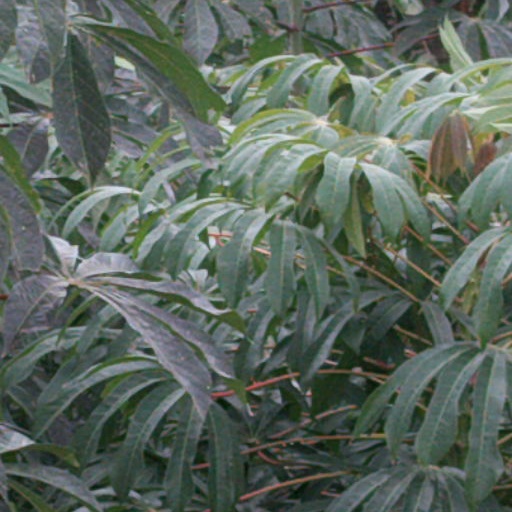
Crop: cassava